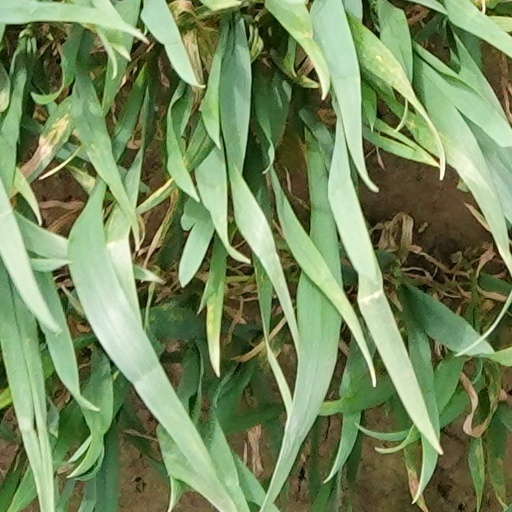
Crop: wheat